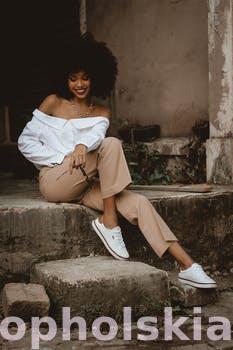
Label: Watermark